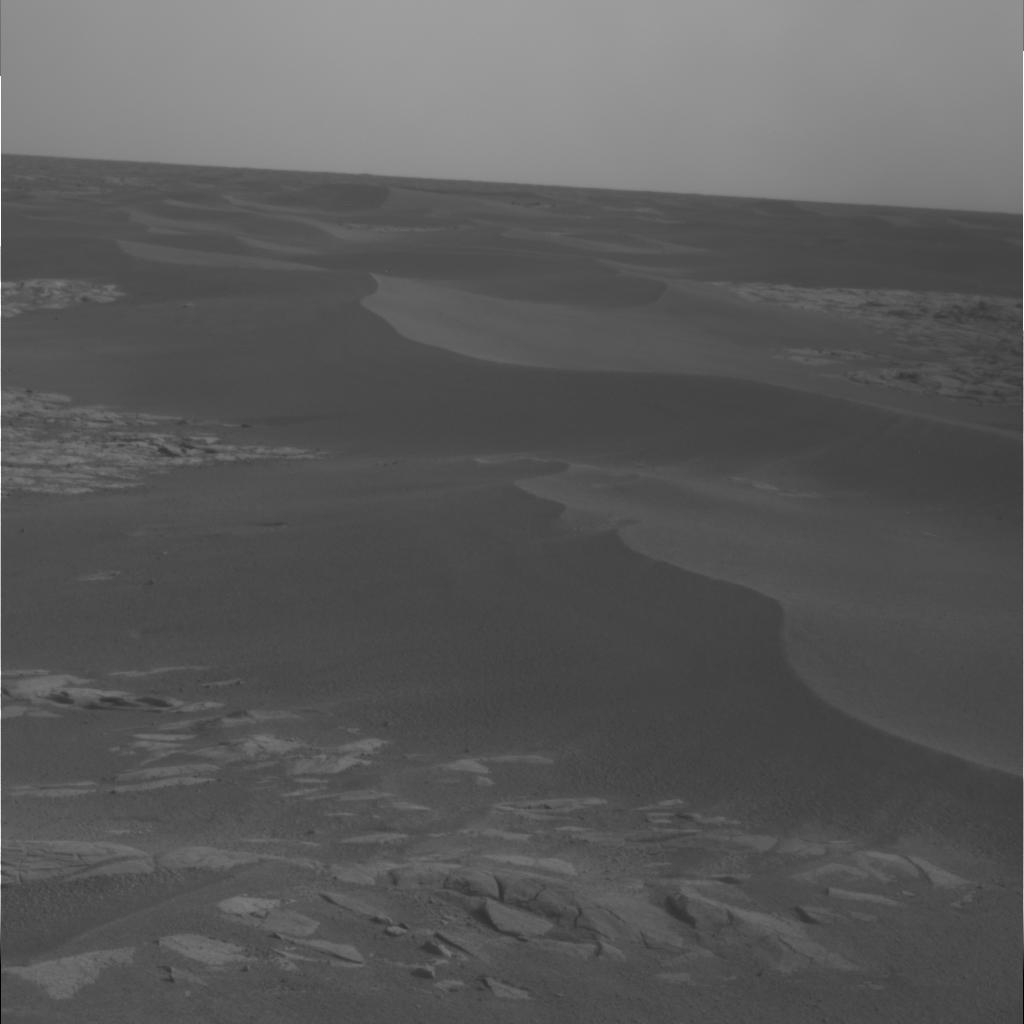
Surface features visible: Rock Outcrops, Dunes/Ripples, Soil, Distant Vista, Sky